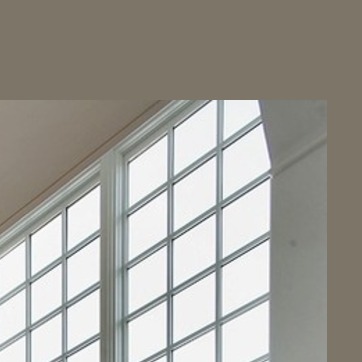
Material: glass